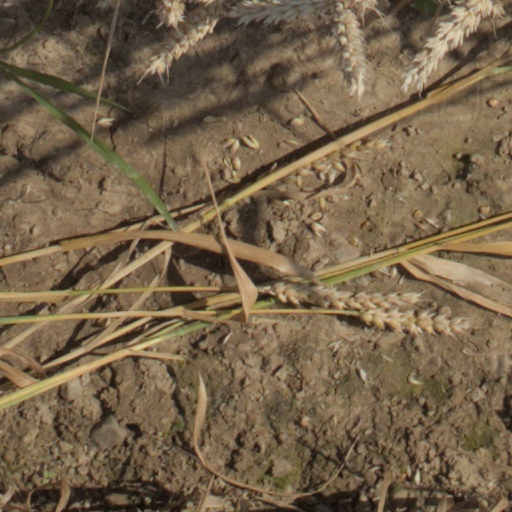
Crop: wheat